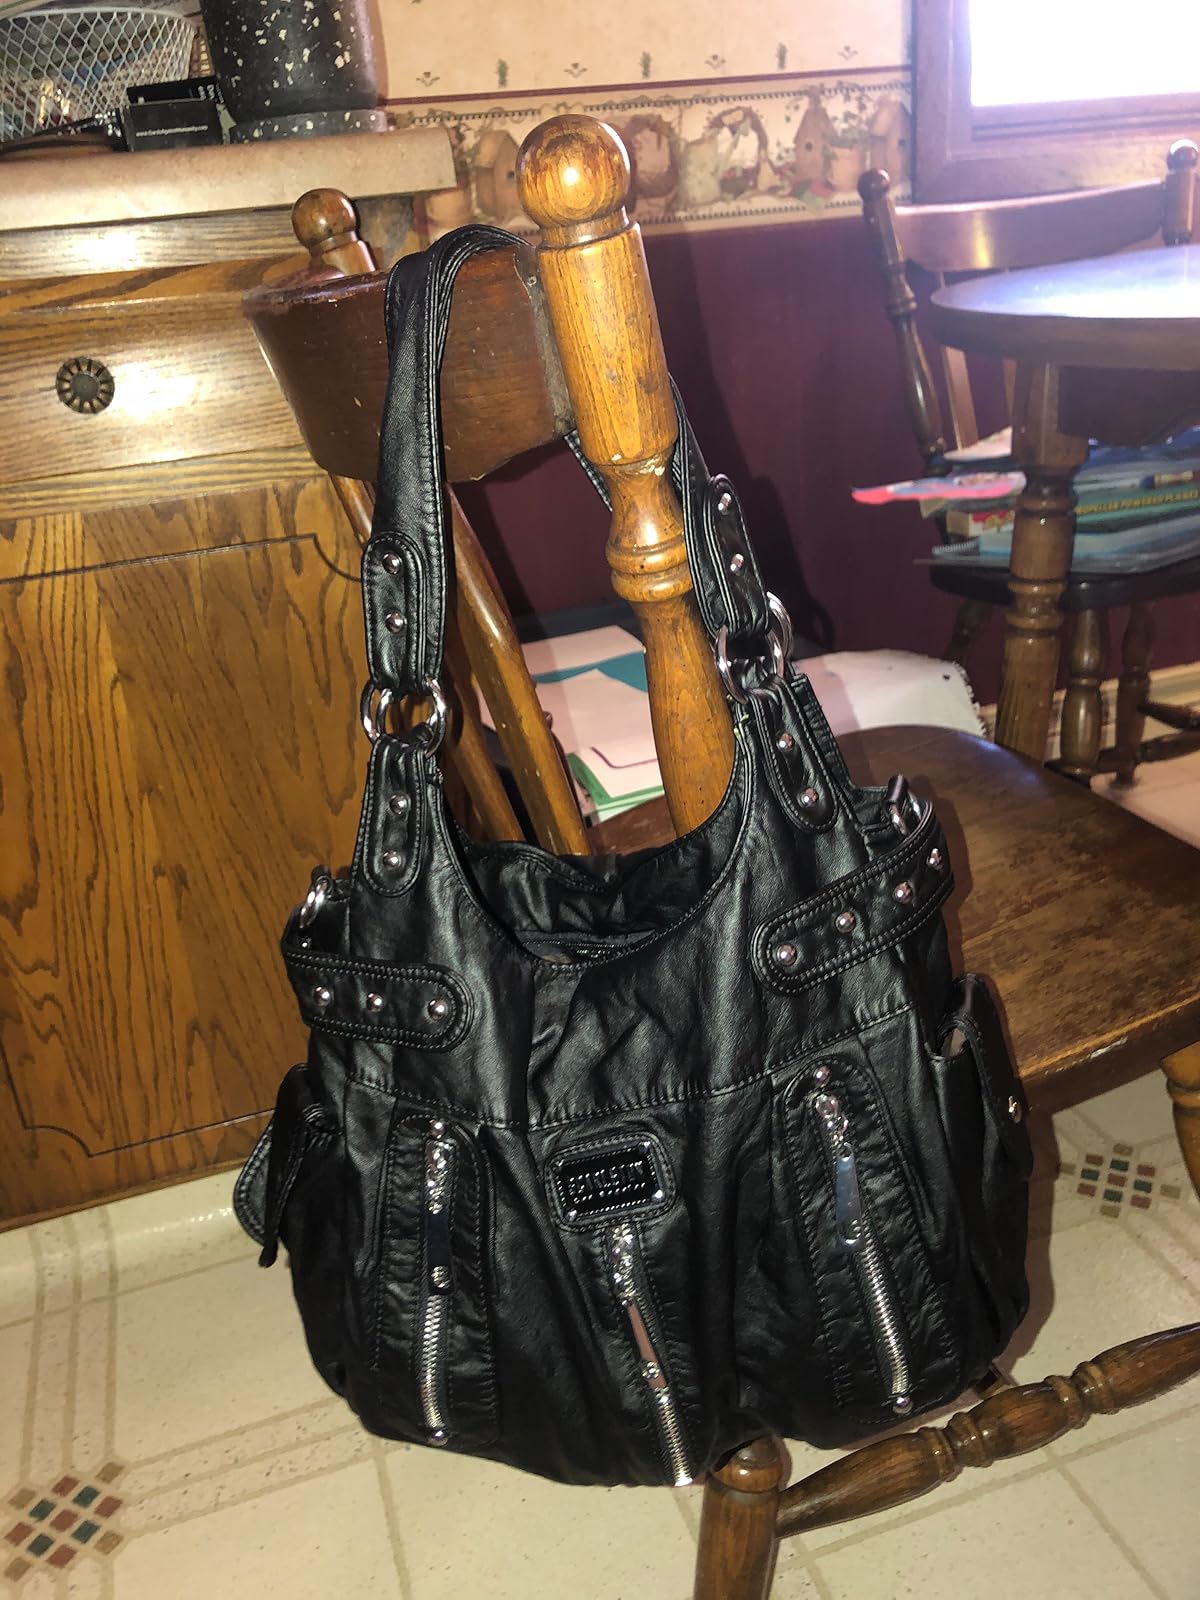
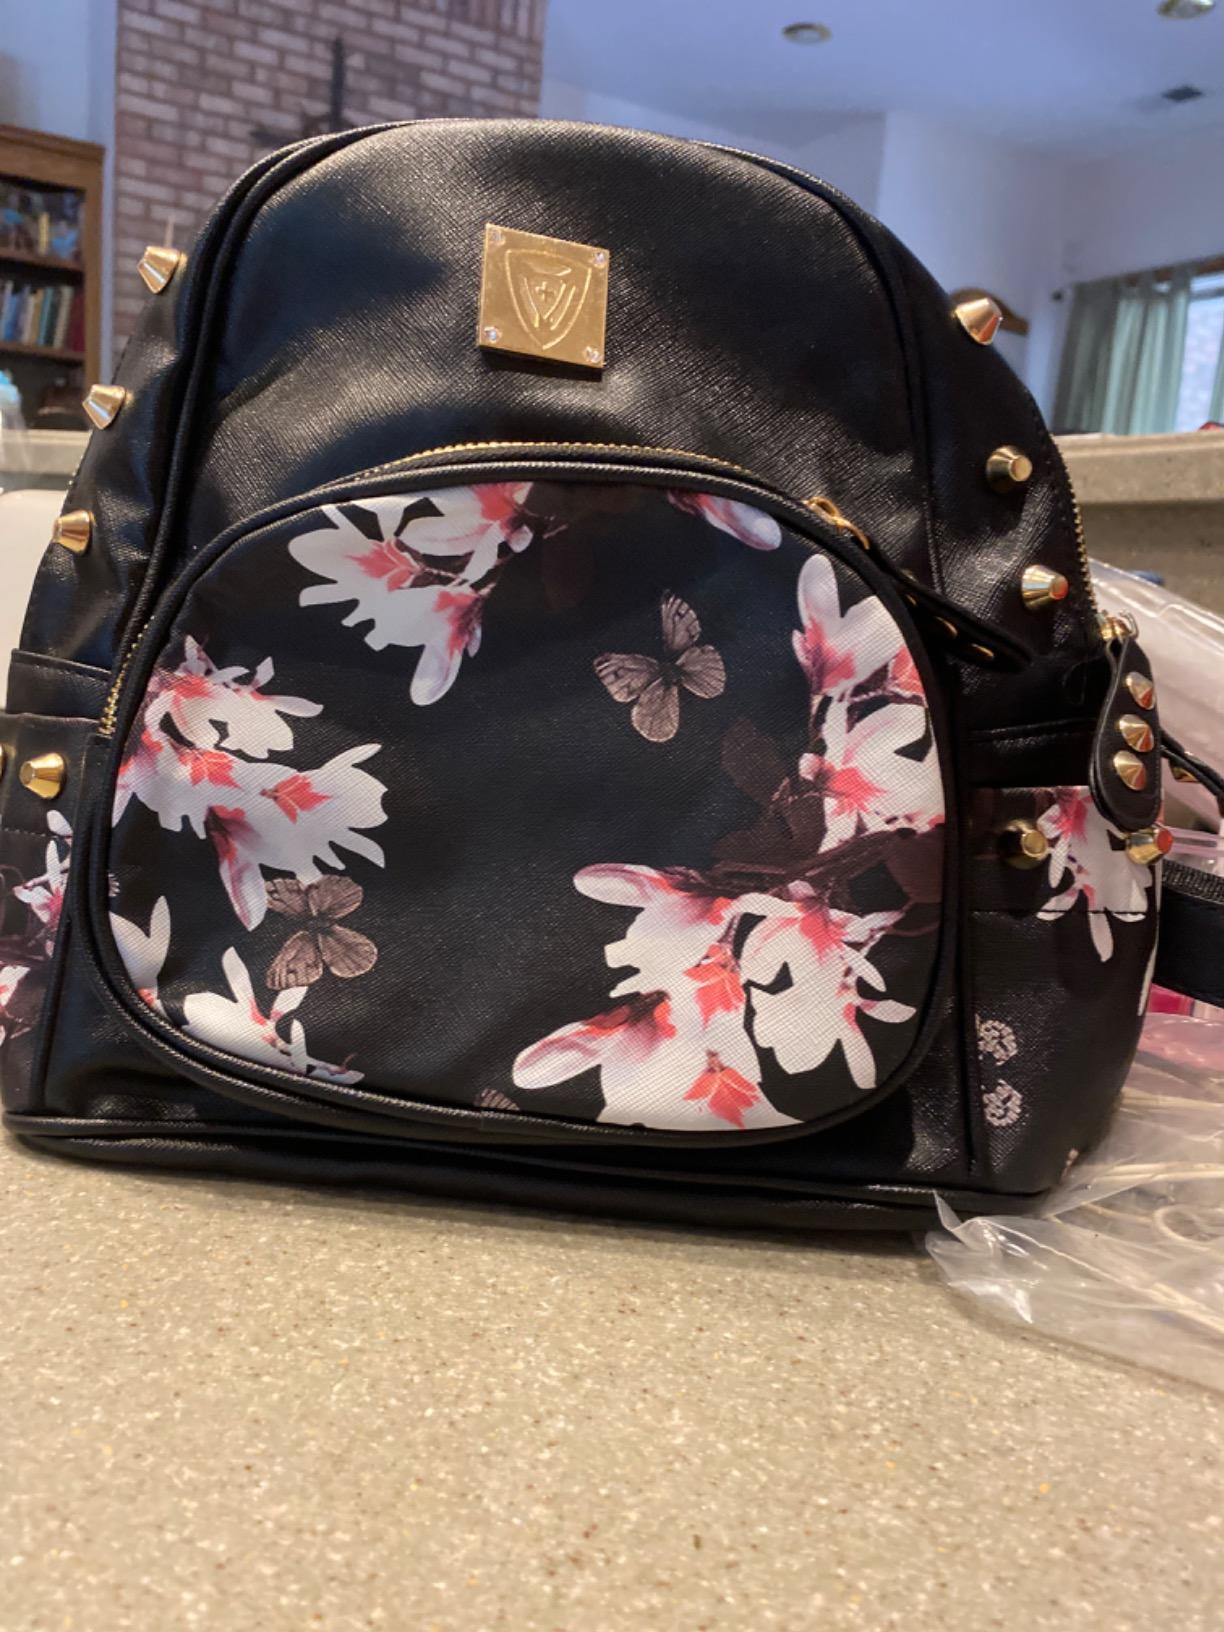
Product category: accessories_handbag
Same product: no